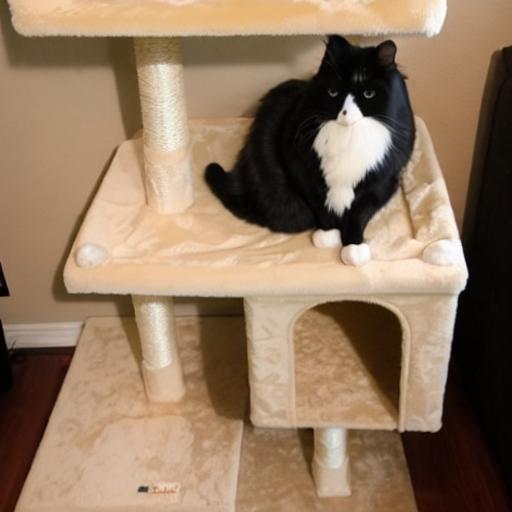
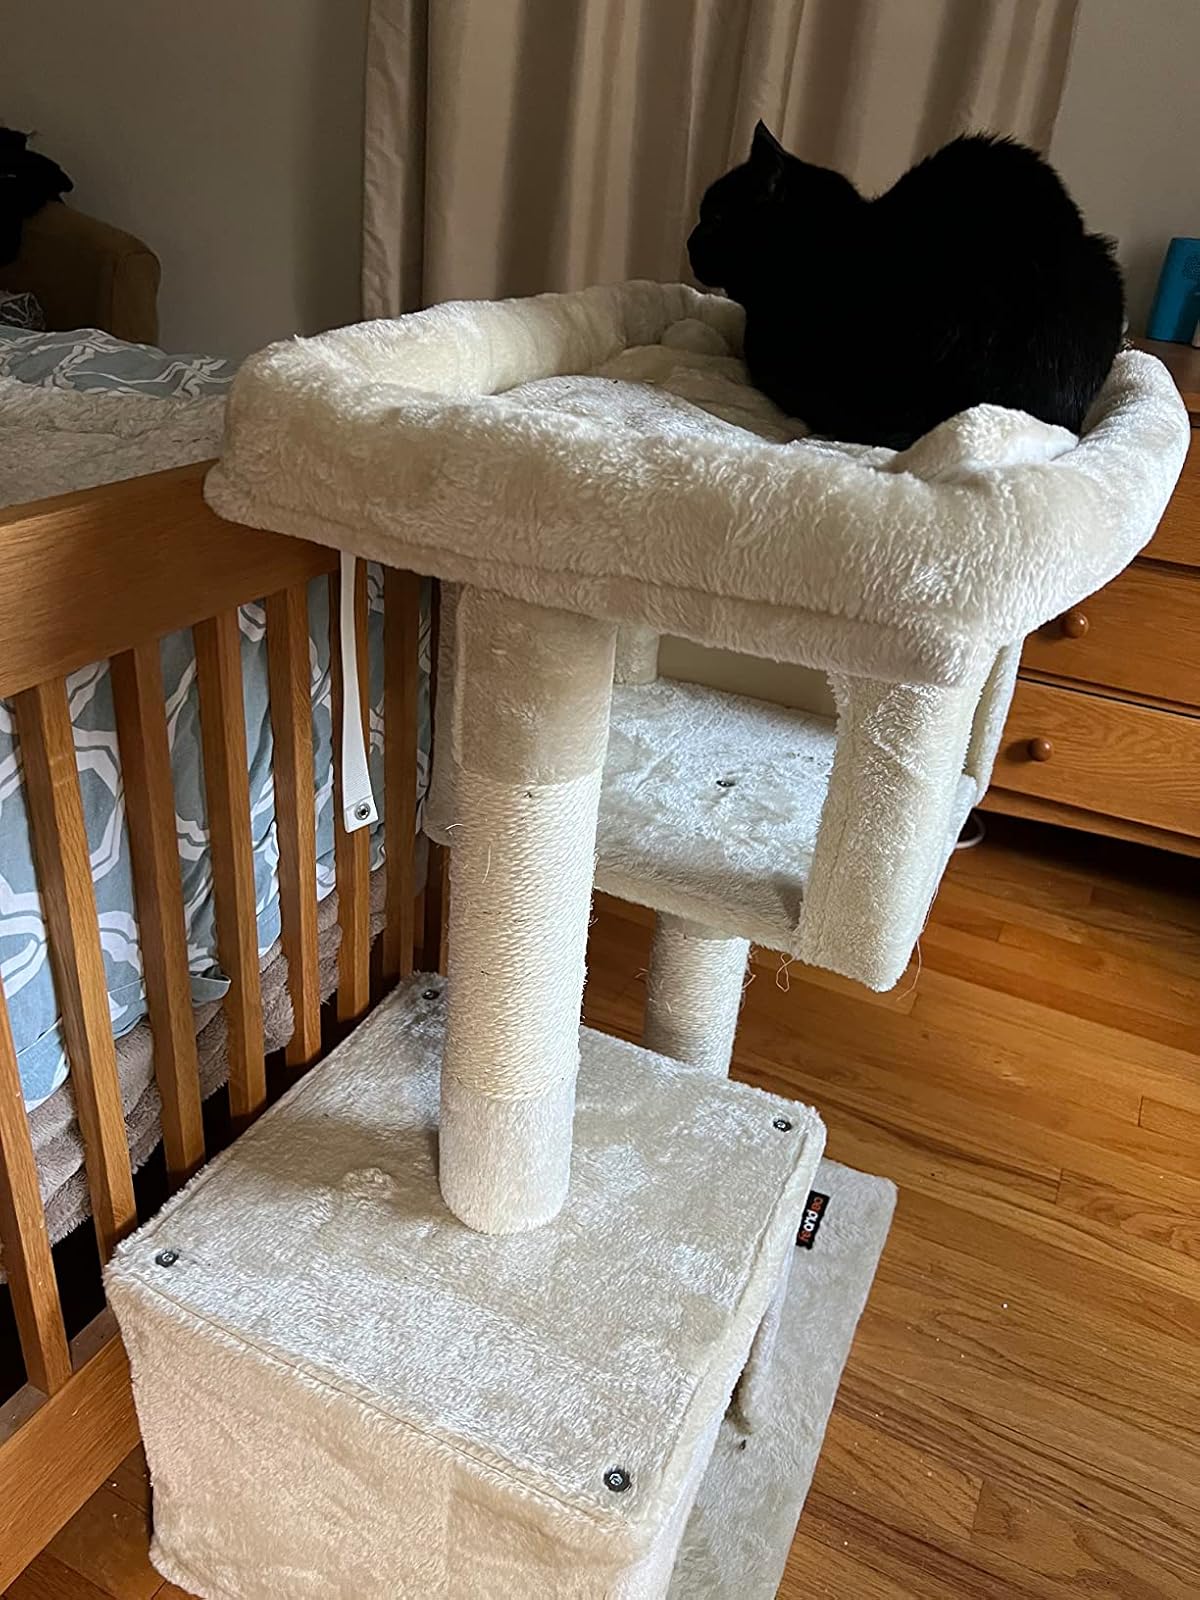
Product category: items_cat tree
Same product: no